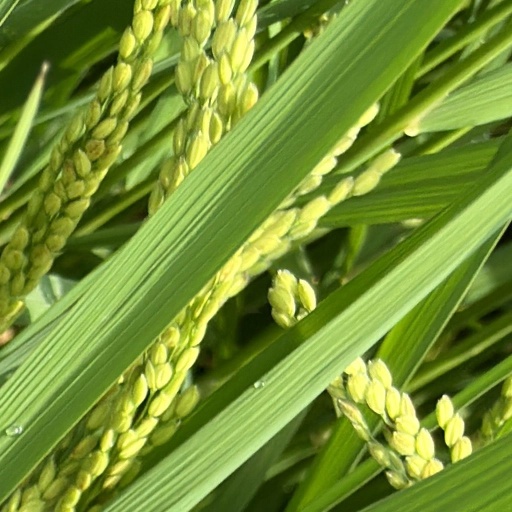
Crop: rice